Theta

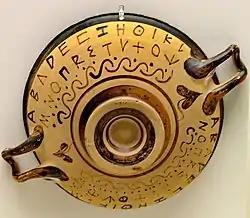
The alphabet on a black figure vessel, with a point-and-circle theta

In Ancient Greek, θ represented the aspirated voiceless dental plosive , but in Modern Greek it represents the voiceless dental fricative .